William Goebel

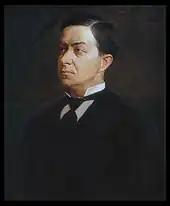
Painting of Goebel by George Debereiner

In 1895, Goebel engaged in what many observers considered to be a duel with John Lawrence Sandford. Sandford, a former Confederate general staff officer turned cashier, had clashed with Goebel before. Goebel's successful campaign to remove tolls from some of Kentucky's turnpikes cost Sandford a large amount of money. Many believed that Sandford had blocked Goebel's appointment to the Kentucky Court of Appeals, in retaliation. Incensed, Goebel had written an article in a local newspaper referring to Sandford as "Gonorrhea John." On April 11, 1895, Goebel and two acquaintances went to Covington to cash a check. Goebel suggested they avoid Sandford's bank, but Sandford, standing outside the bank, spoke to the men before they could cross the street to a different bank. Sandford greeted Goebel's friends, offering them his left hand. However, Goebel noticed that Sandford's right hand was on a pistol concealed in his pocket. Having come armed himself, Goebel clutched his revolver in his pocket. Sandford confronted Goebel and said, "I understand that you assume authorship of that article." "I do", replied Goebel.